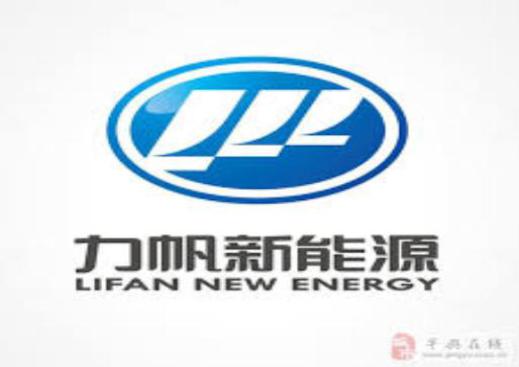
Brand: lifan-2
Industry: Transportation